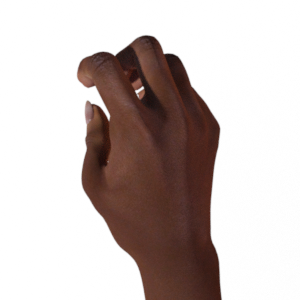
Label: rock